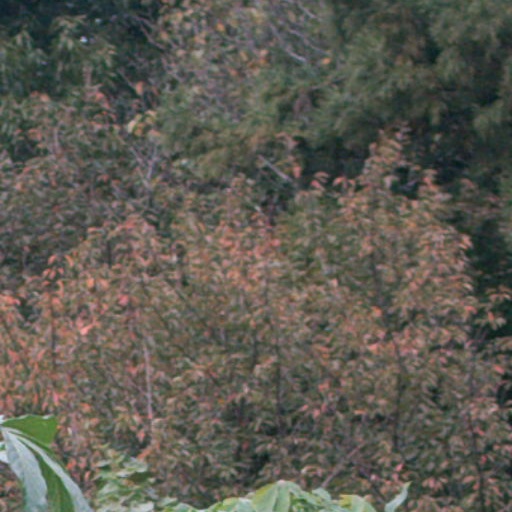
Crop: cassava